Verônica Hipólito

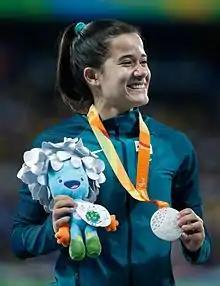
Hipólito with her silver medal won in the Rio 2016 Paralympics

In 2015, after being diagnosed with severe anemia and undergoing treatments to restore her iron levels, she was diagnosed with a rare syndrome called Familial Adenomatous Polyposis just before the 2015 Parapan American Games in Toronto and the world championship. Despite the diagnosis, she participated in the Games, winning three gold medals and one silver, becoming the most decorated and youngest medalist of the Parapan American Games. After the competition, she underwent surgery to remove 90% of her large intestine and returned to training only in February 2016.